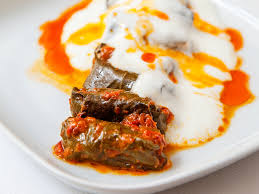
Yemek: yaprak_sarma